Chris Aguila

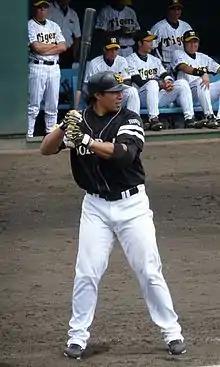
Aguila in 2009

Christopher Louis Aguila (born February 23, 1979) is a Filipino American former Major League Baseball outfielder. He played parts of three seasons in the majors with the Florida Marlins and part of the season with the New York Mets. He plays all three outfield positions.